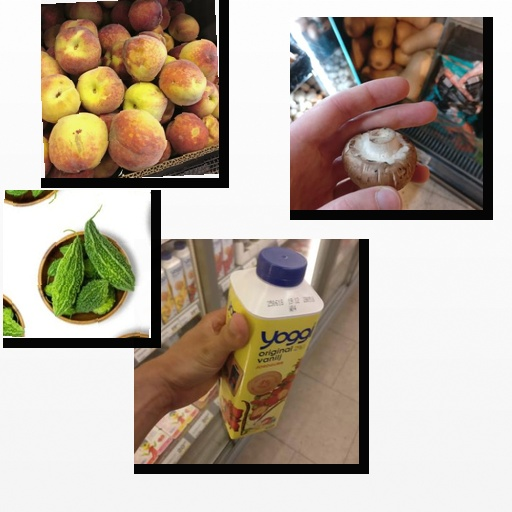
Food items: bitter_gourd, peach, mushroom, strawberry_yoghurt